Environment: real
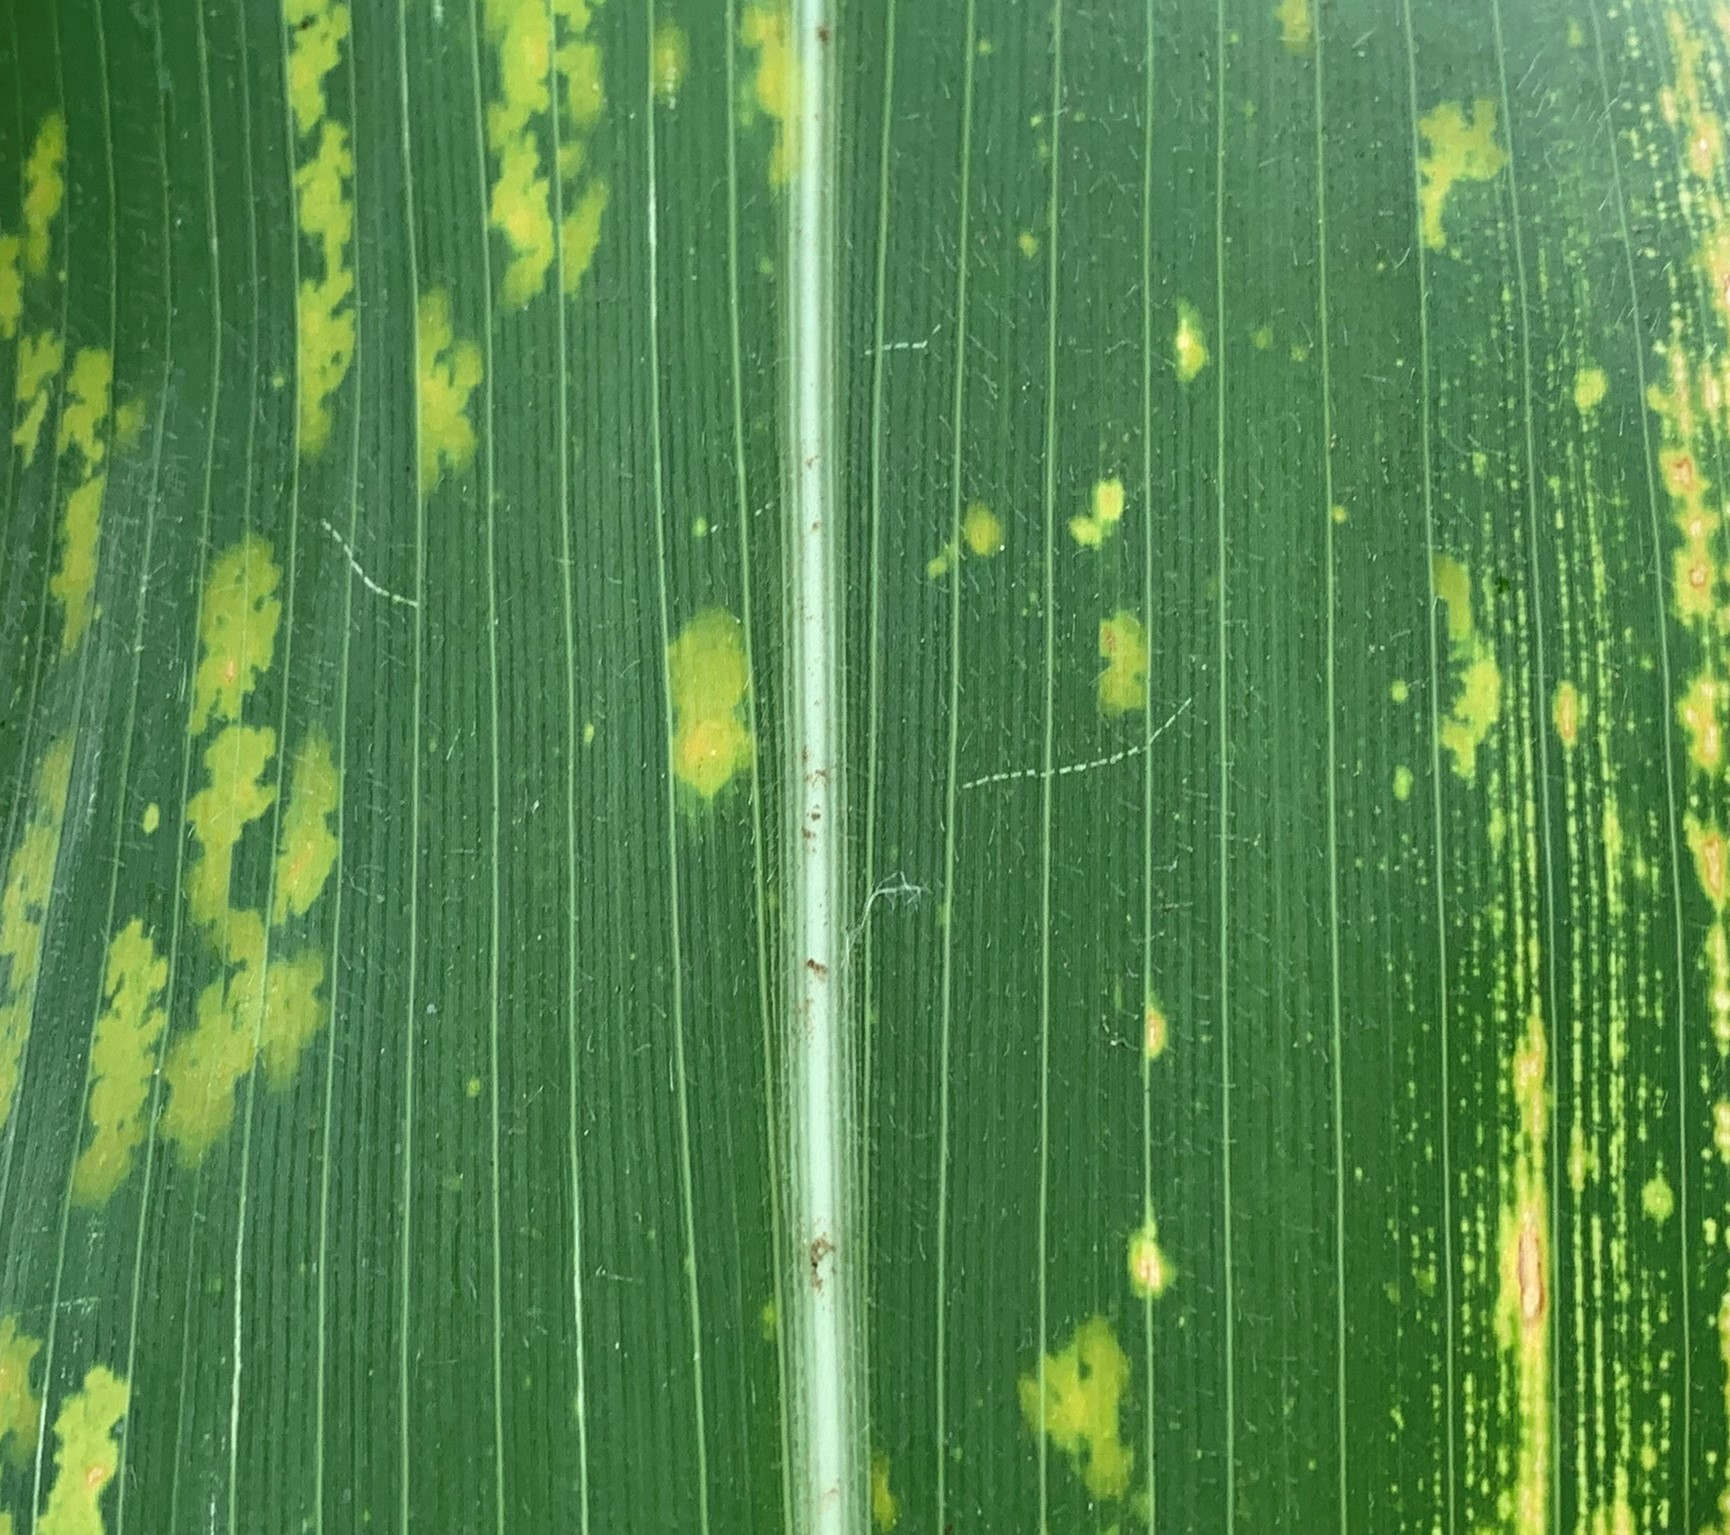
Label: lethal_necrosis